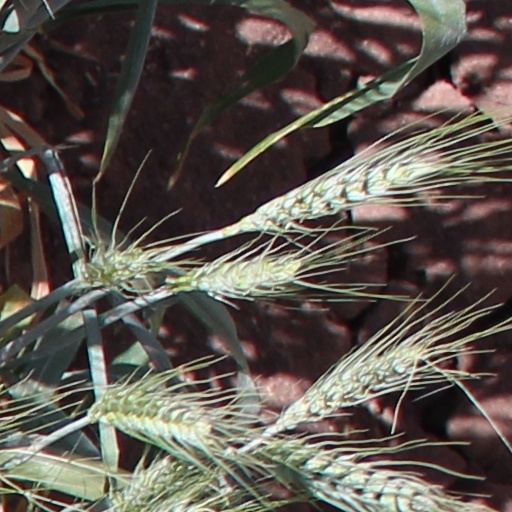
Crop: wheat